20th Century Limited

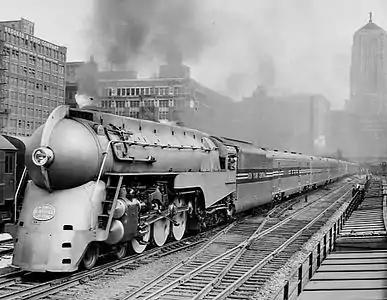
The streamlined "20th Century Limited" departing Chicago on a trial run in June 1938

The 20th Century Limited was an express passenger train on the New York Central Railroad (NYC) from 1902 to 1967. The train traveled between Grand Central Terminal in New York City and LaSalle Street Station in Chicago, Illinois, along the railroad's "Water Level Route".